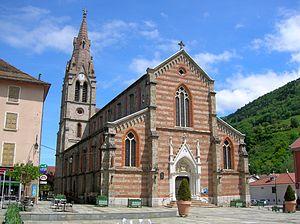
église de Allevard, Isère, France.
Allevard est une commune française située dans le département de l'Isère en région Auvergne-Rhône-Alpes, autrefois rattachée à l'ancienne province du Dauphiné. La commune est également connue sous le nom d'Allevard-les-Bains, en raison de la présence d'un service de cure thermale.